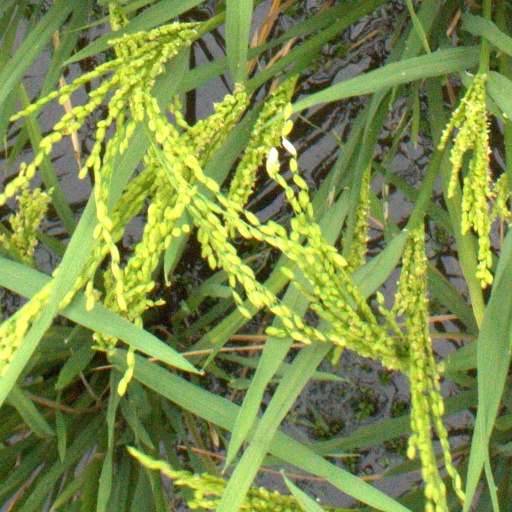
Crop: rice